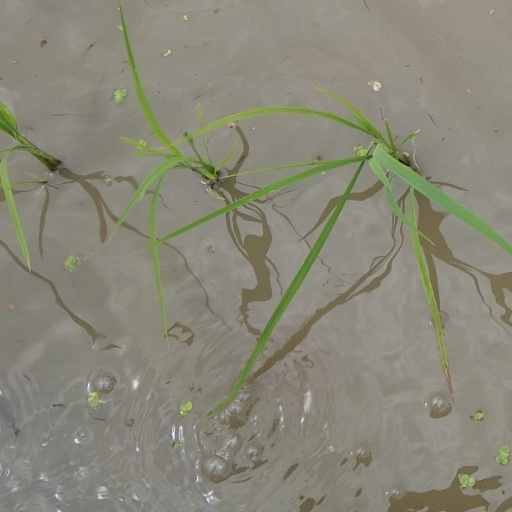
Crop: rice